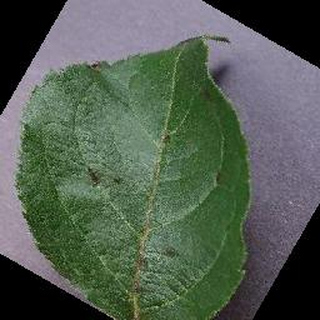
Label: apple_apple_scab